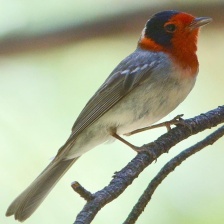
Species: RED FACED WARBLER
Scientific name: CARDELLINA RUBRIFRONS